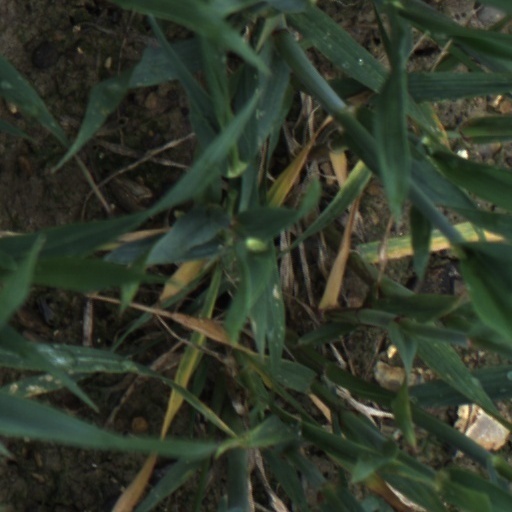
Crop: wheat